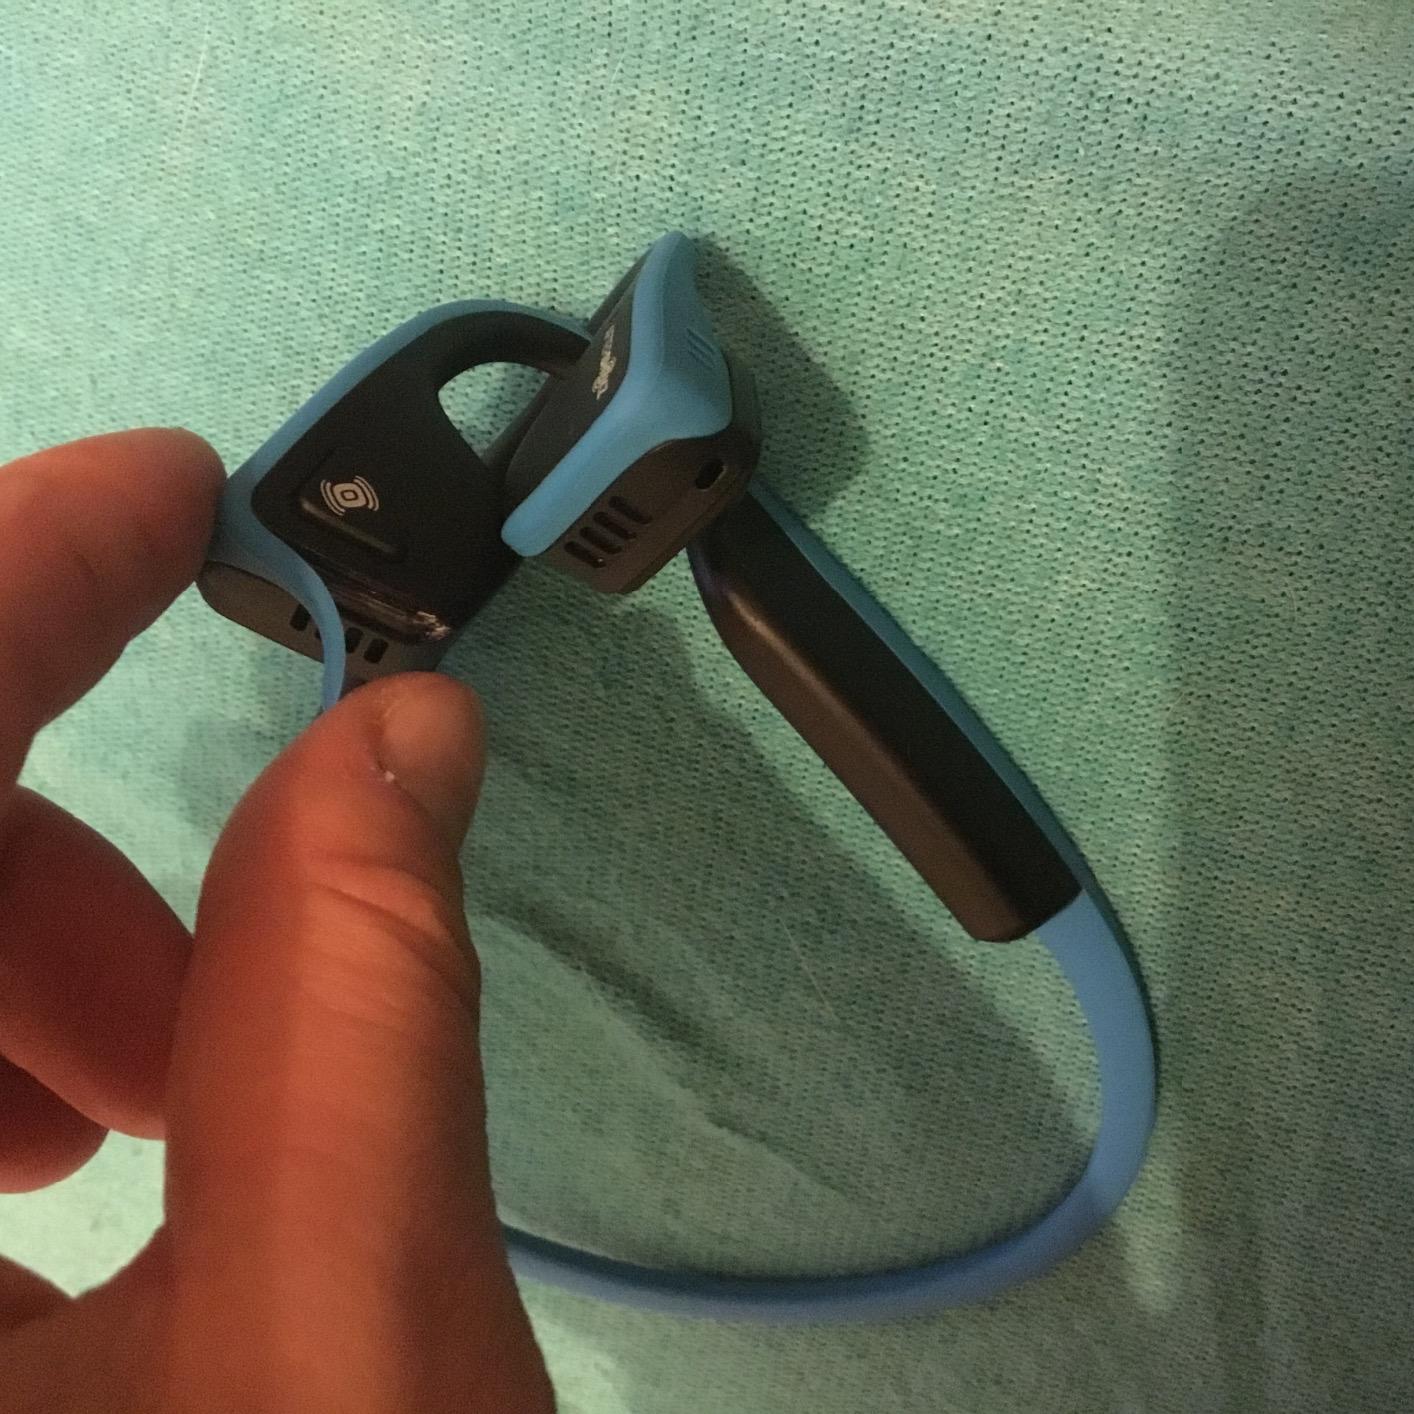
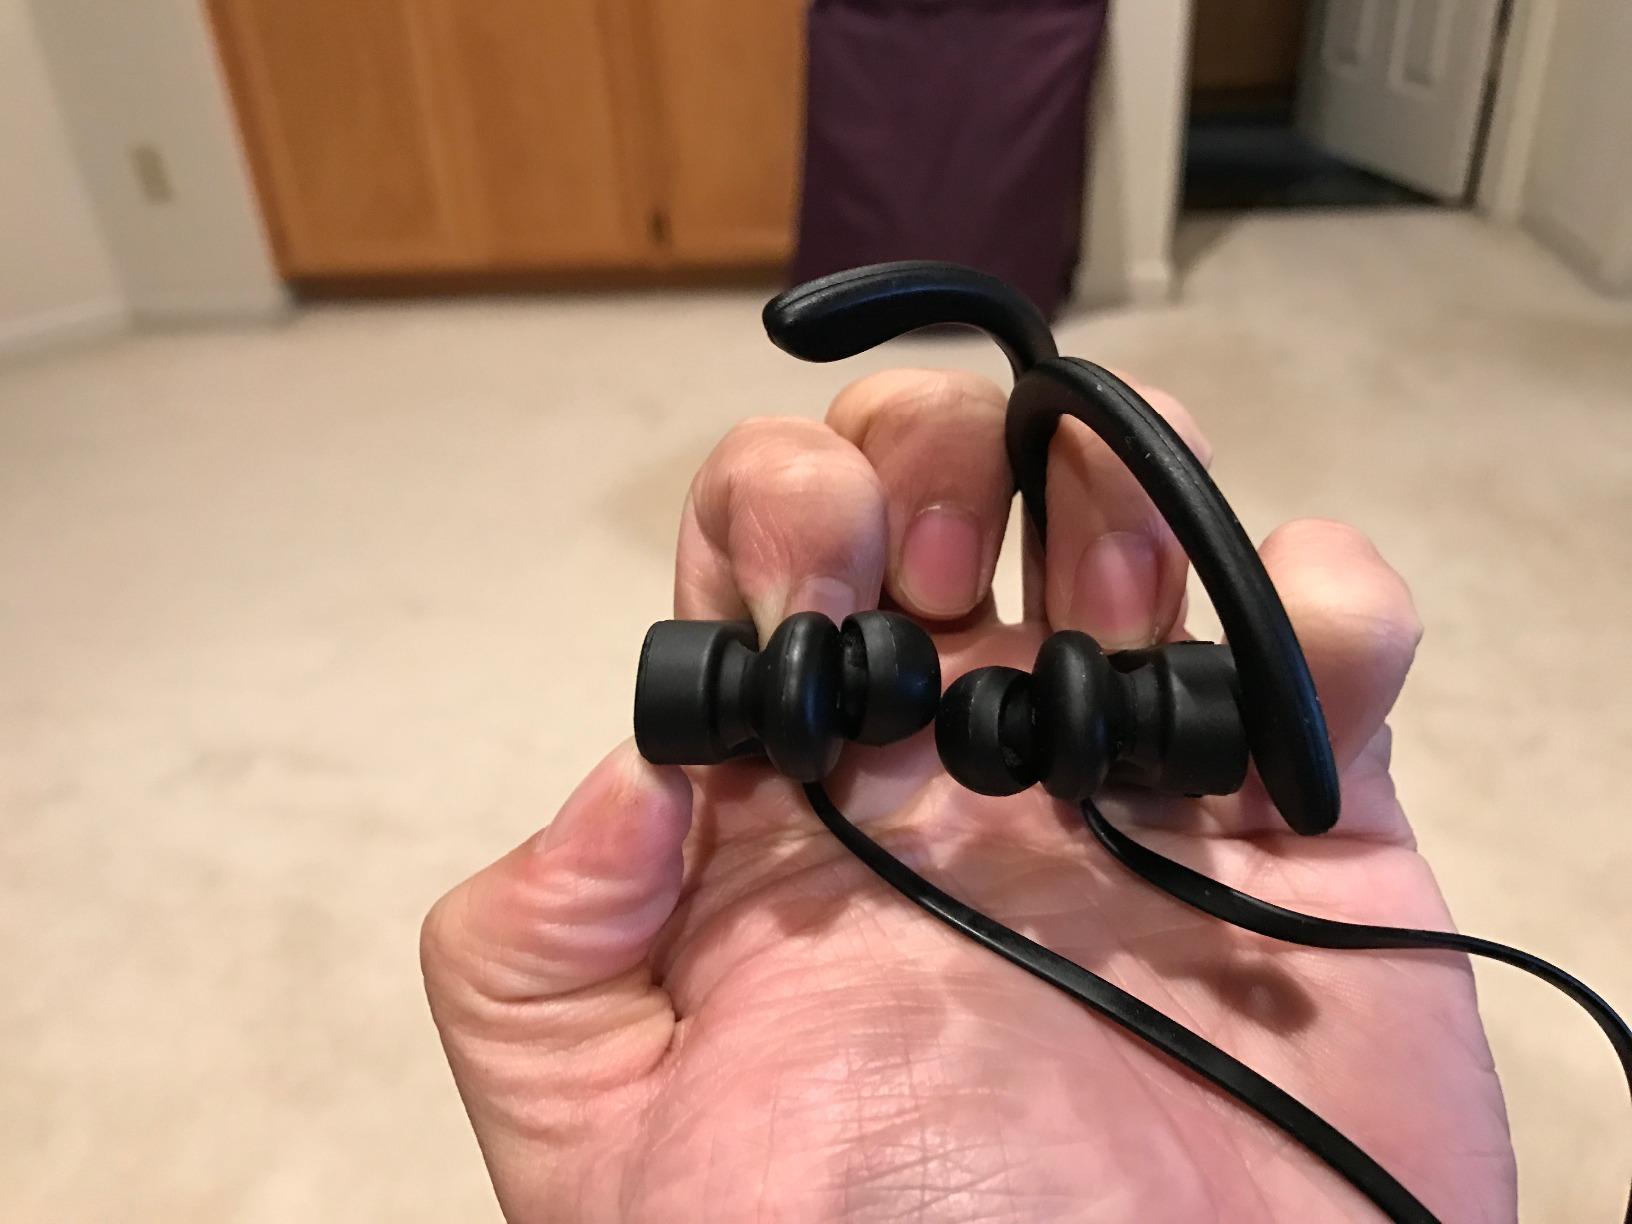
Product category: headphones
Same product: no